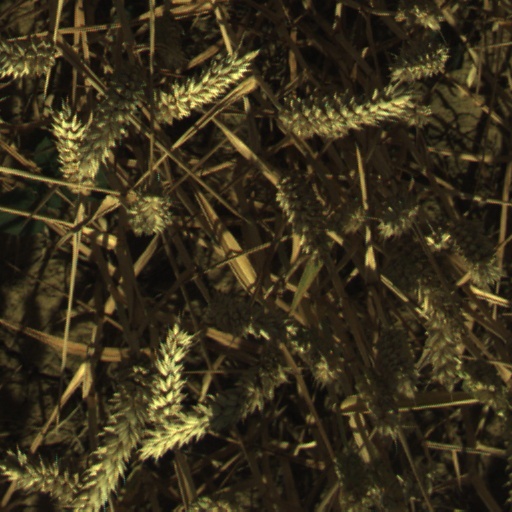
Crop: wheat